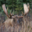
Label: deer